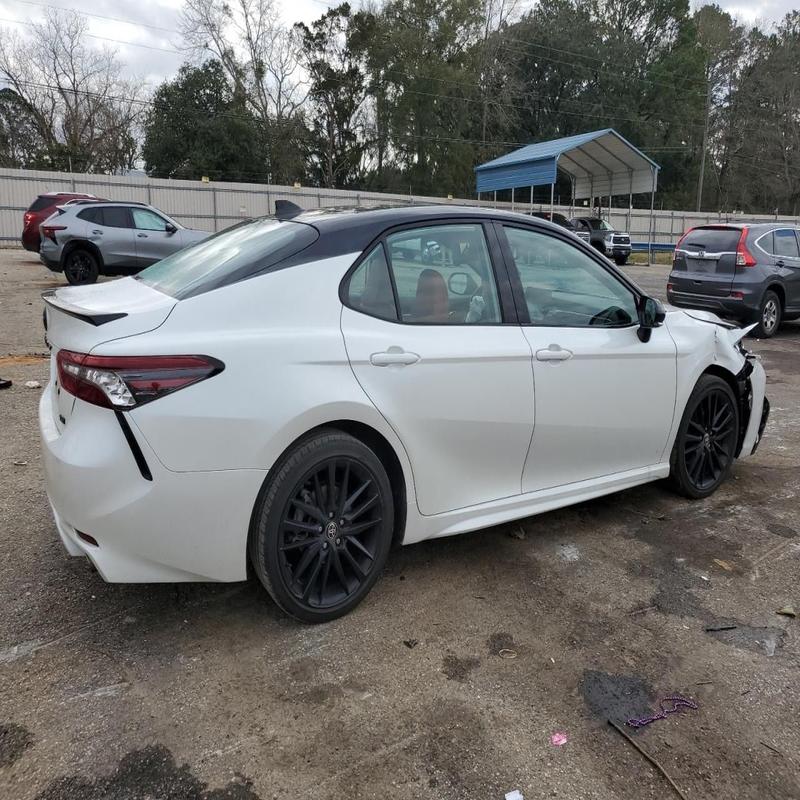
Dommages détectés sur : pare-choc avant, aile avant droite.
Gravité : majeur